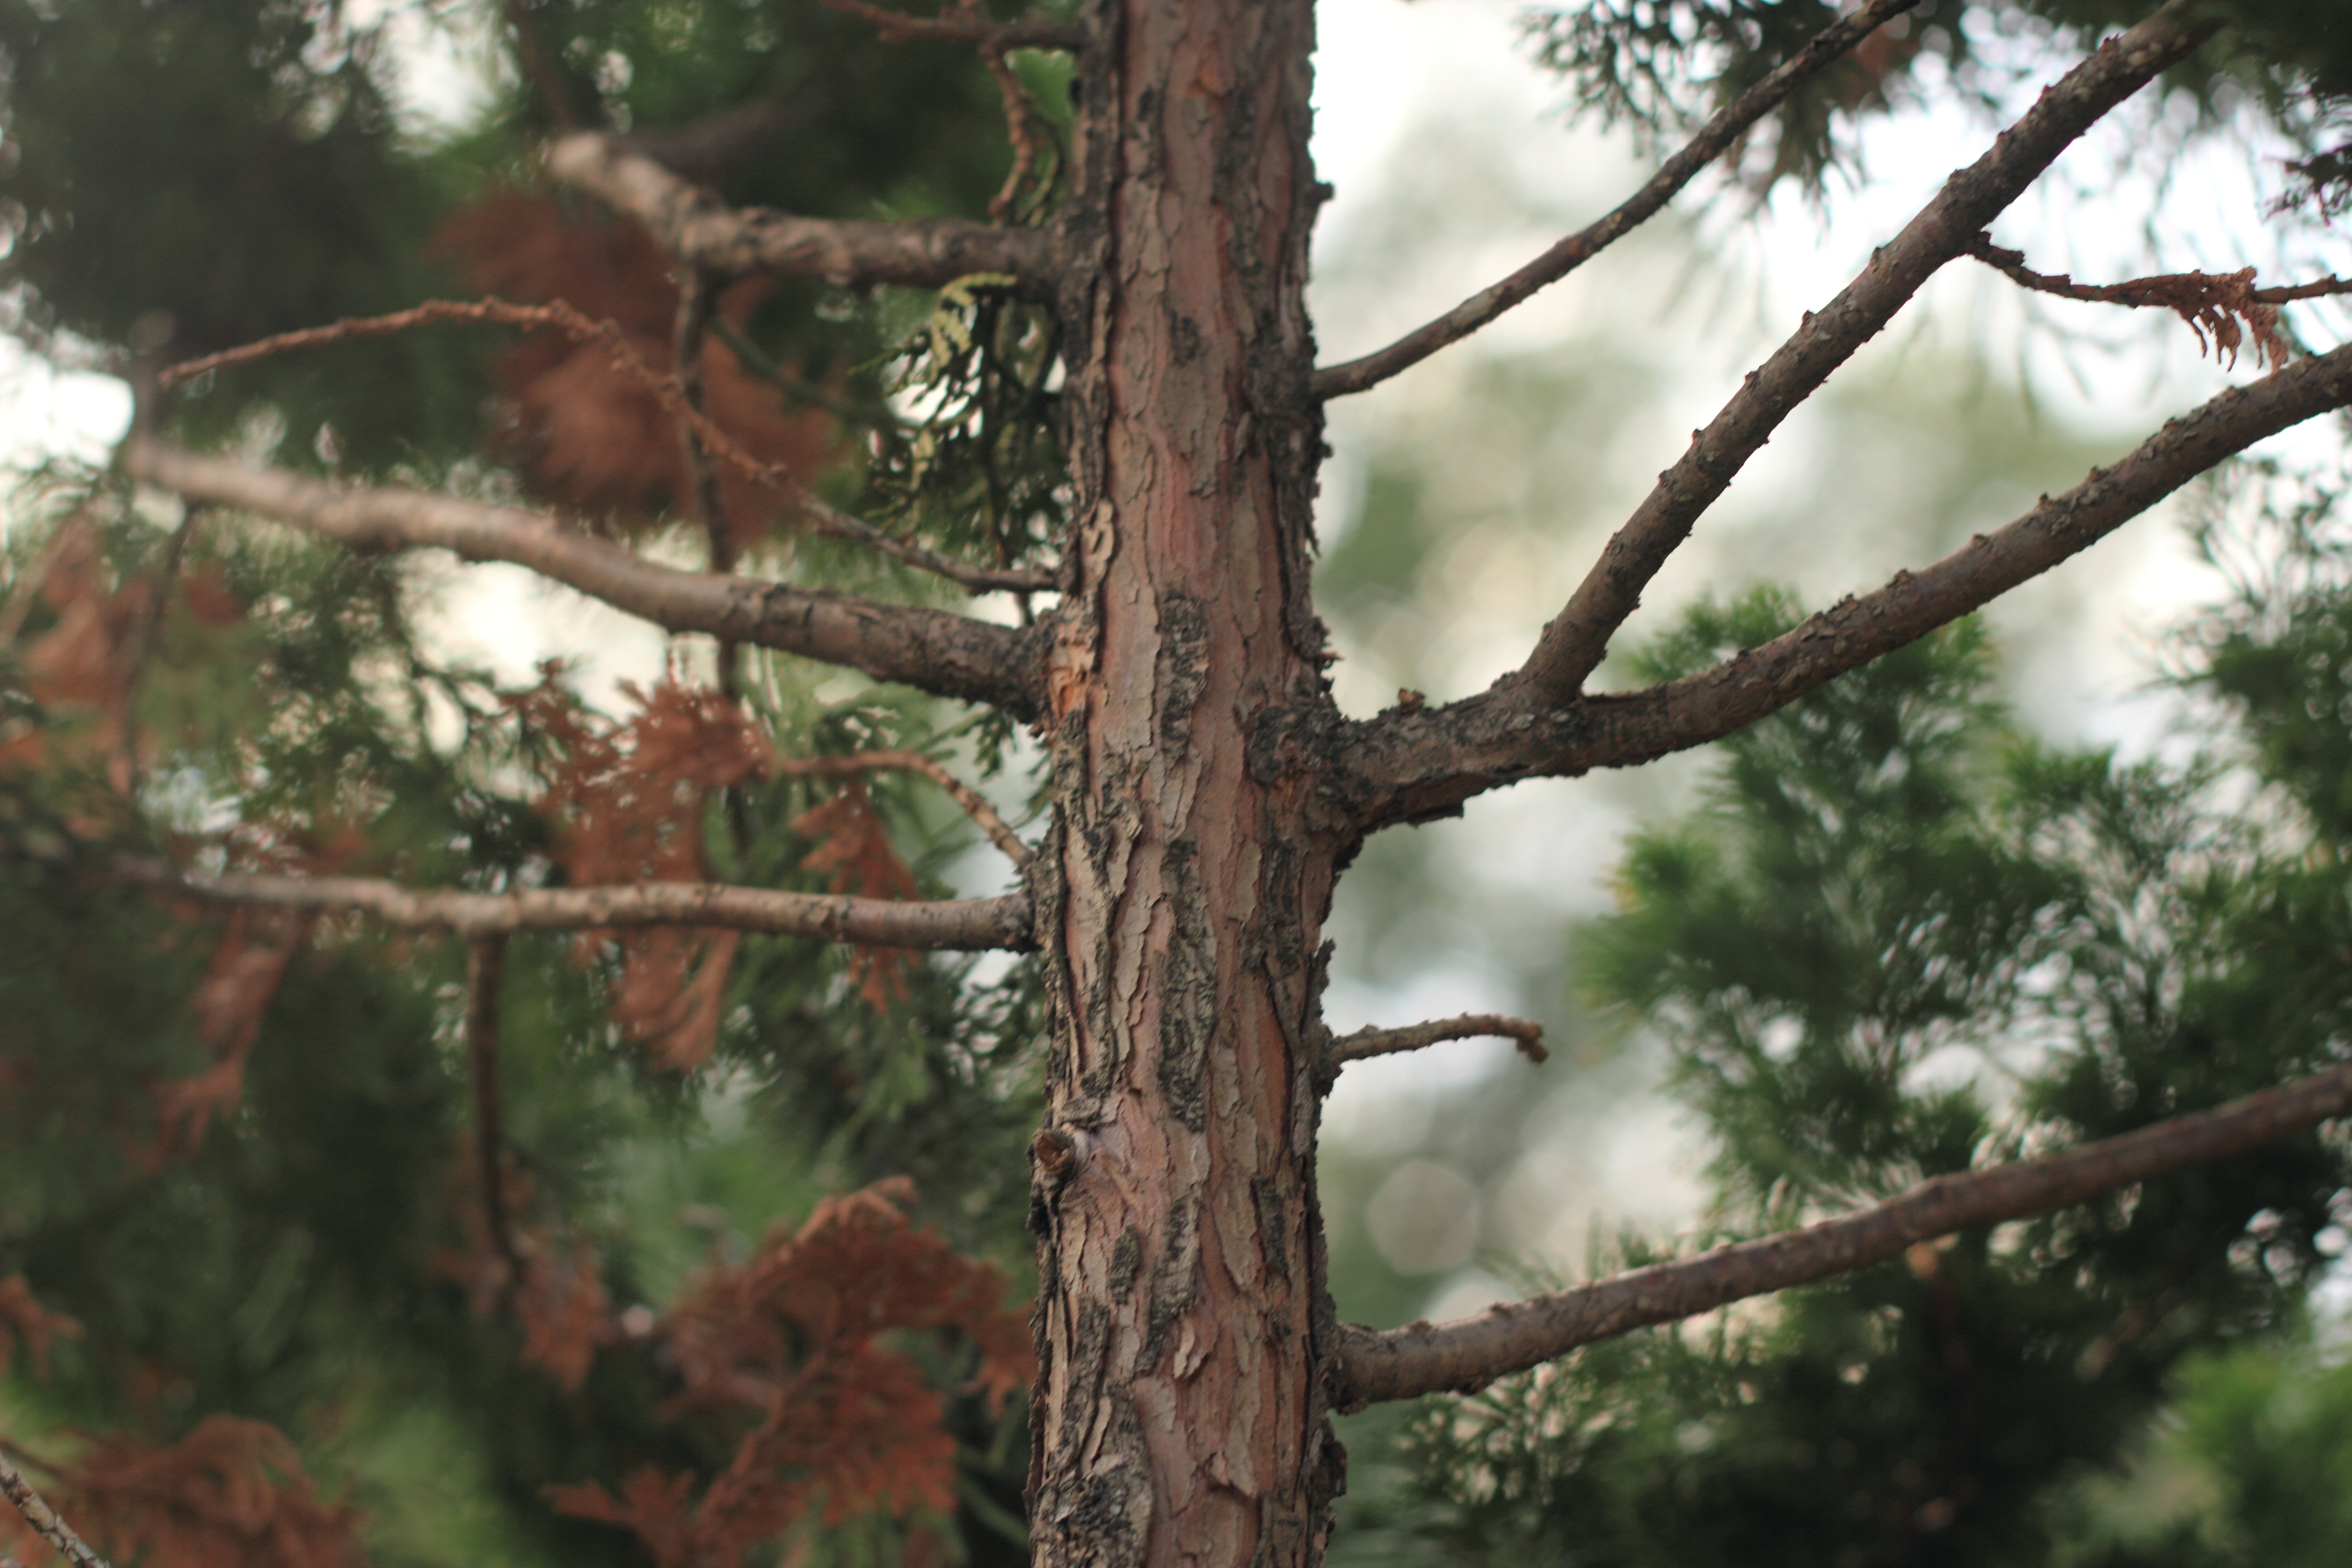
tree, nature, forest, branch, bird, plant, leaf, flower, wildlife, jungle, autumn, fauna, rainforest, woodland, habitat, woody plant